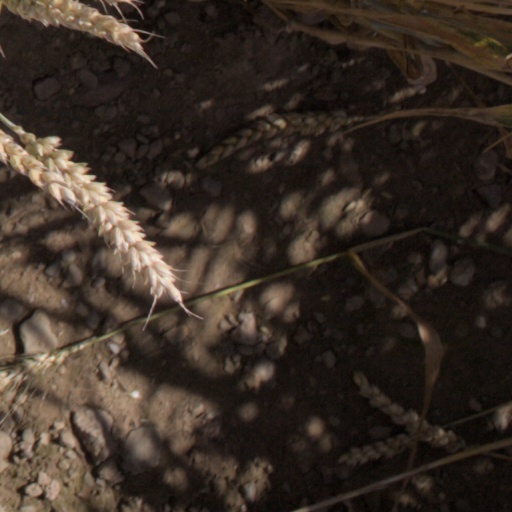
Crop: wheat